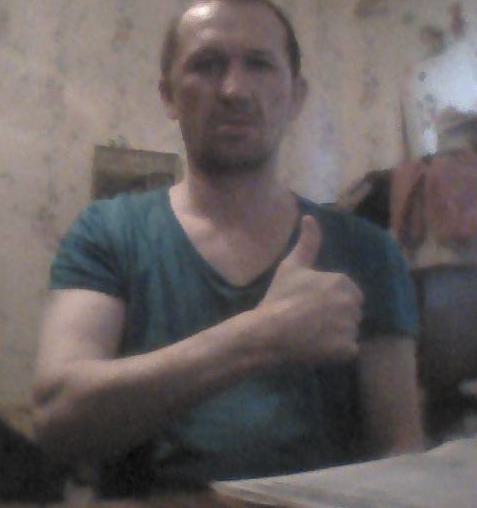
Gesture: like